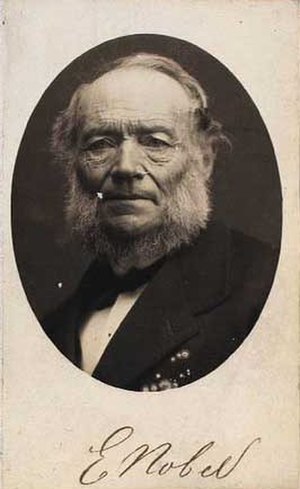
Emilius Nobel
Emilius Ferdinand Nobel var en dansk tobaksfabrikant.